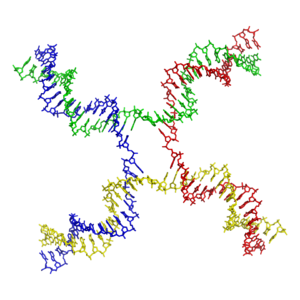
DNA / Genetisk rekombination
Deoxyribonukleinsyre er et molekyle, som bærer på de fleste af de genetiske instruktioner, der bruges ved vækst, udvikling, funktion og reproduktion af alle kendte levende organismer og mange vira. DNA og RNA er nukleinsyrer, som sammen med proteiner, lipider og komplekse kulhydrater udgør de fire store typer makromolekyler, der er essentielle for alle kendte former for liv.